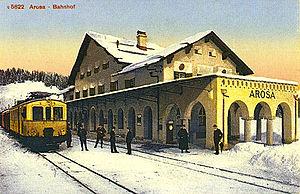
La gare d'Arosa, est une gare ferroviaire terminus de la ligne de Coire à Arosa, elle est située au village d'Arosa, commune, station touristique et de sports d'hiver du canton des Grisons.